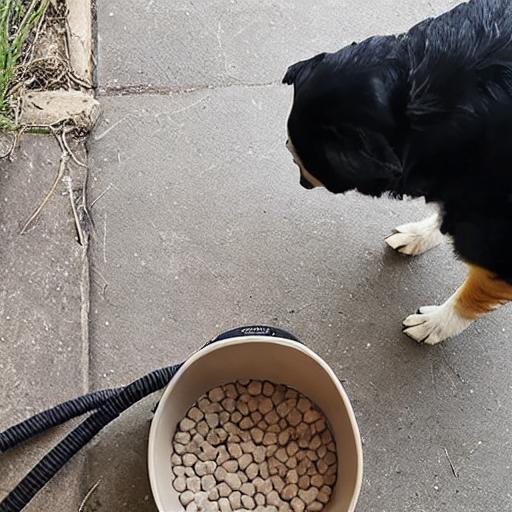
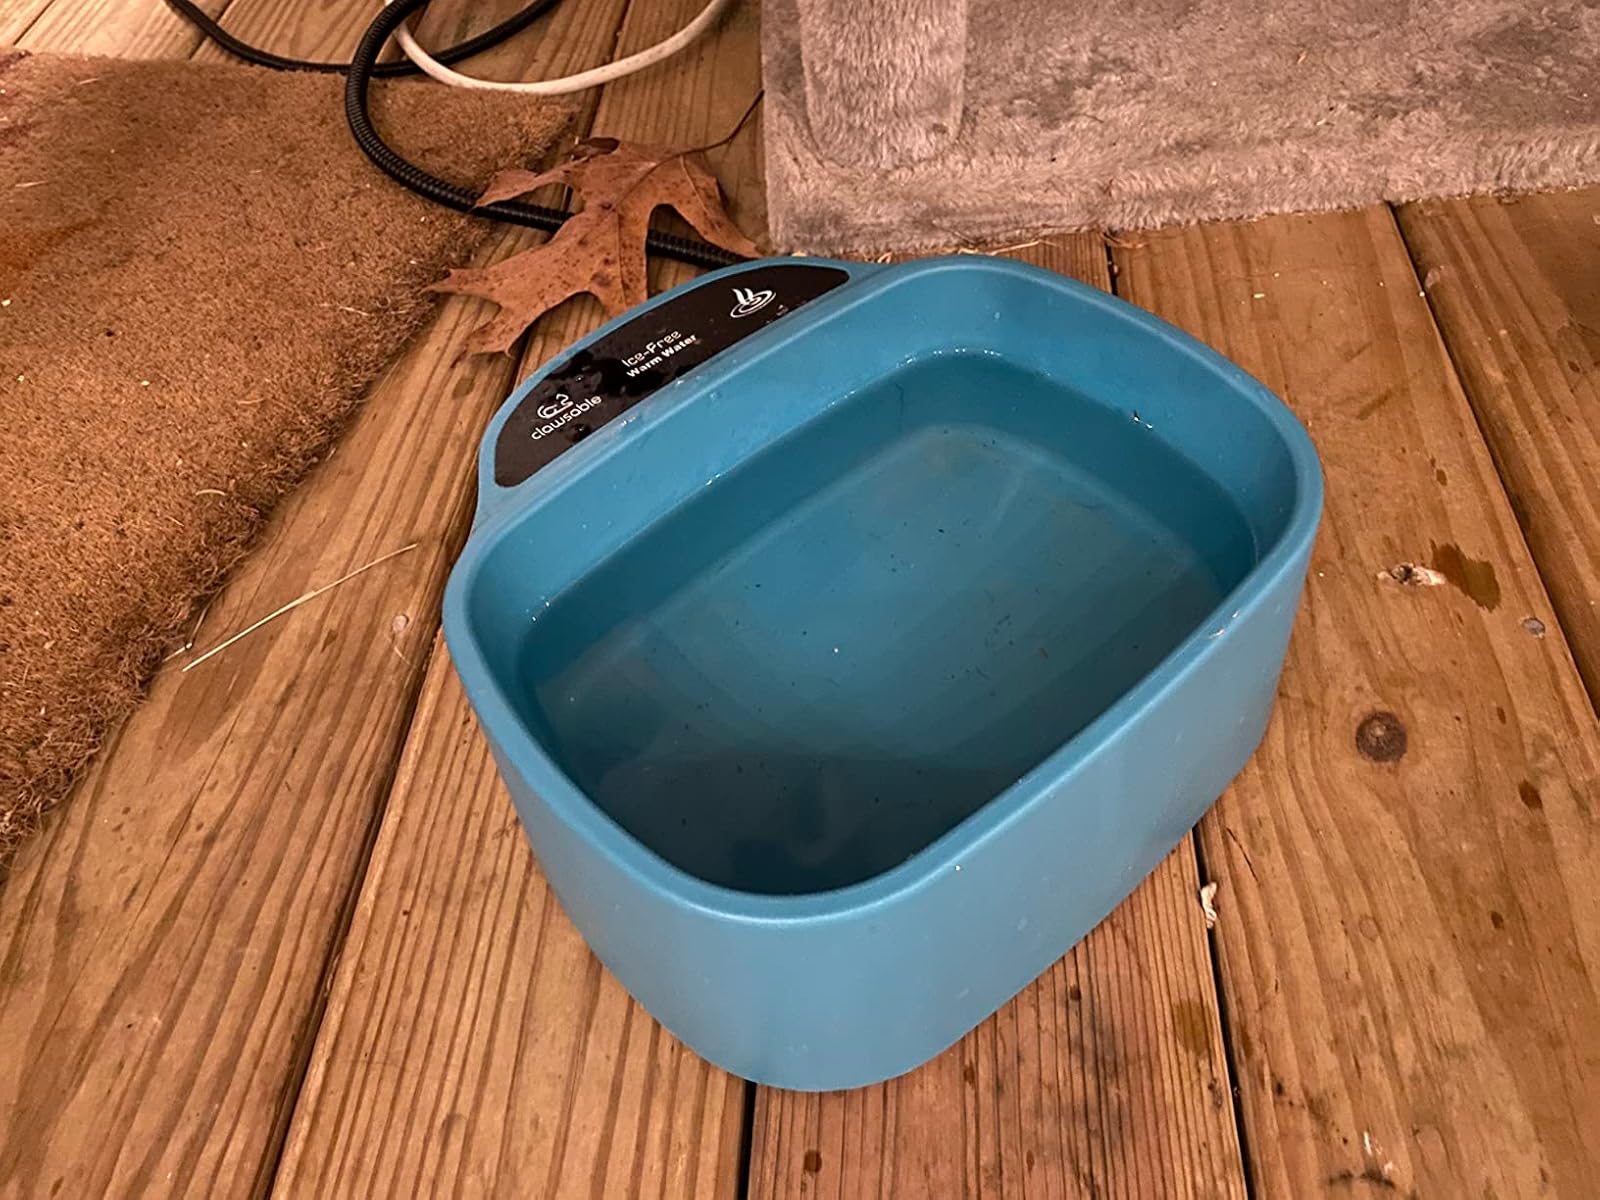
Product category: items_bowl
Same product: no